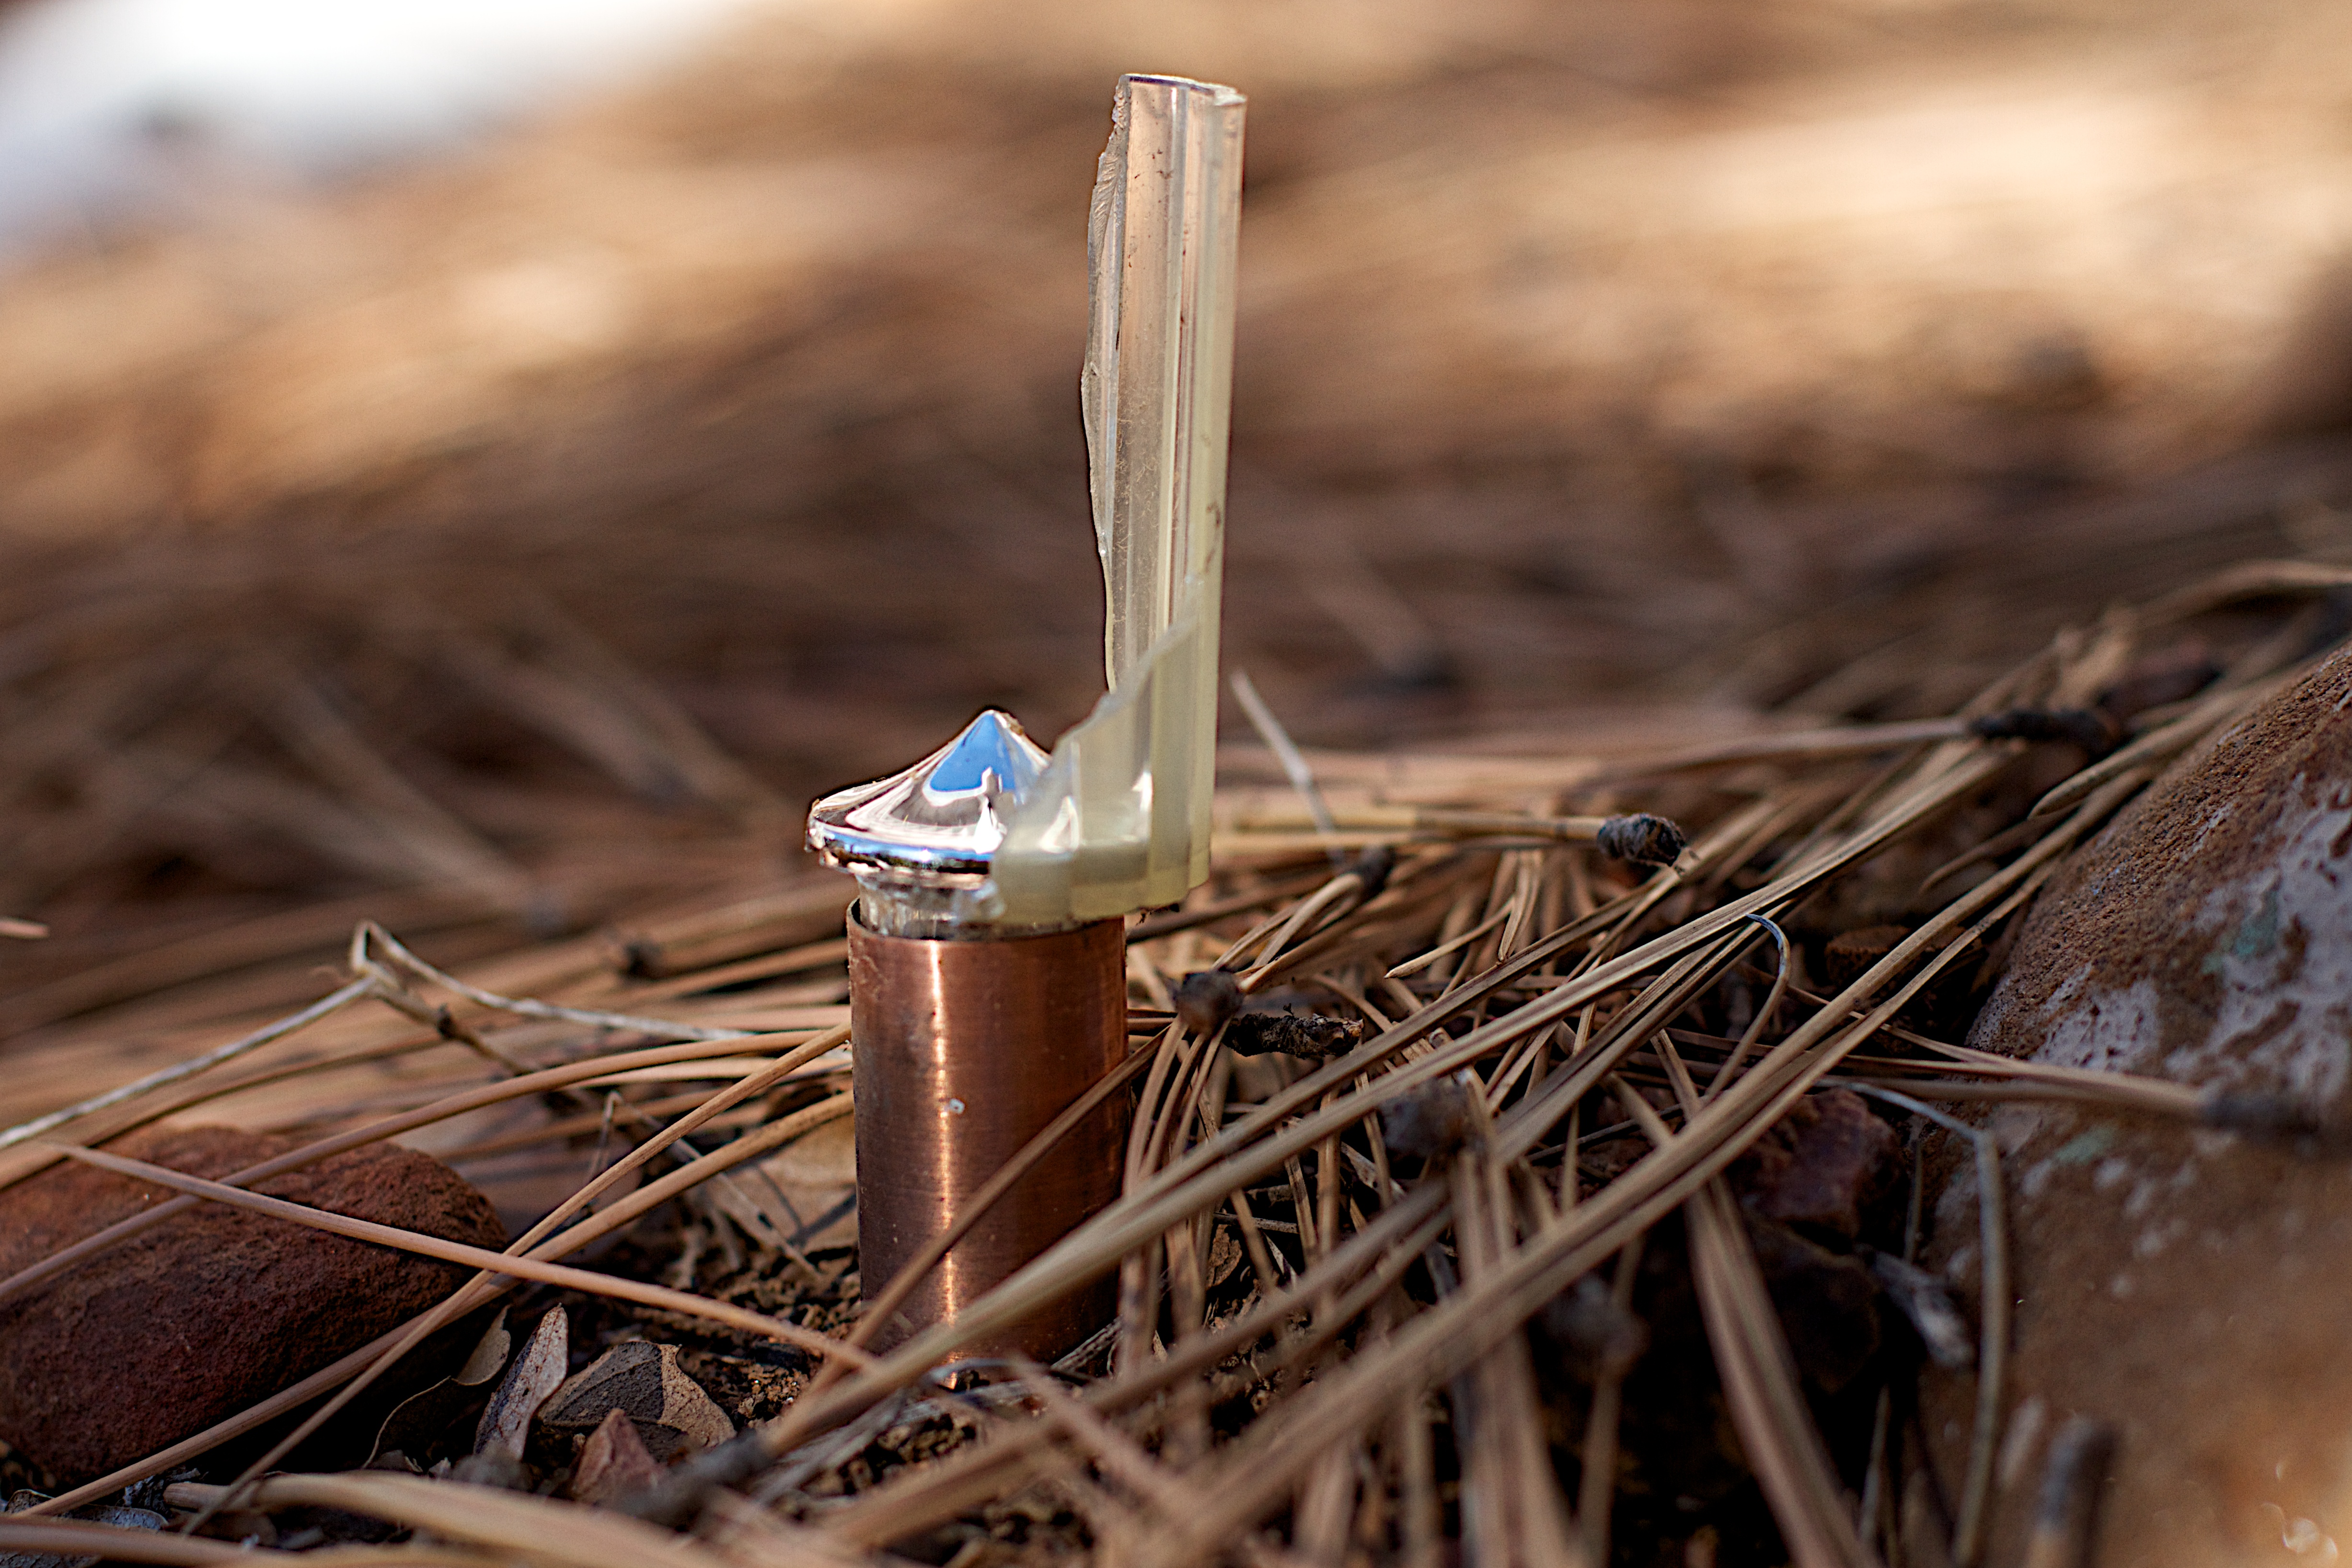
wood, soil, close up, cool image, macro photography